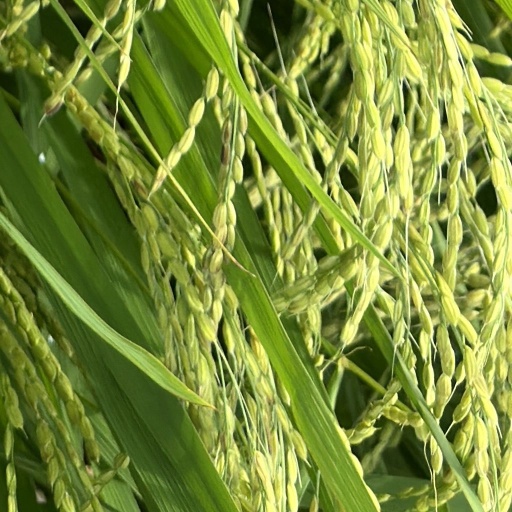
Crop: rice